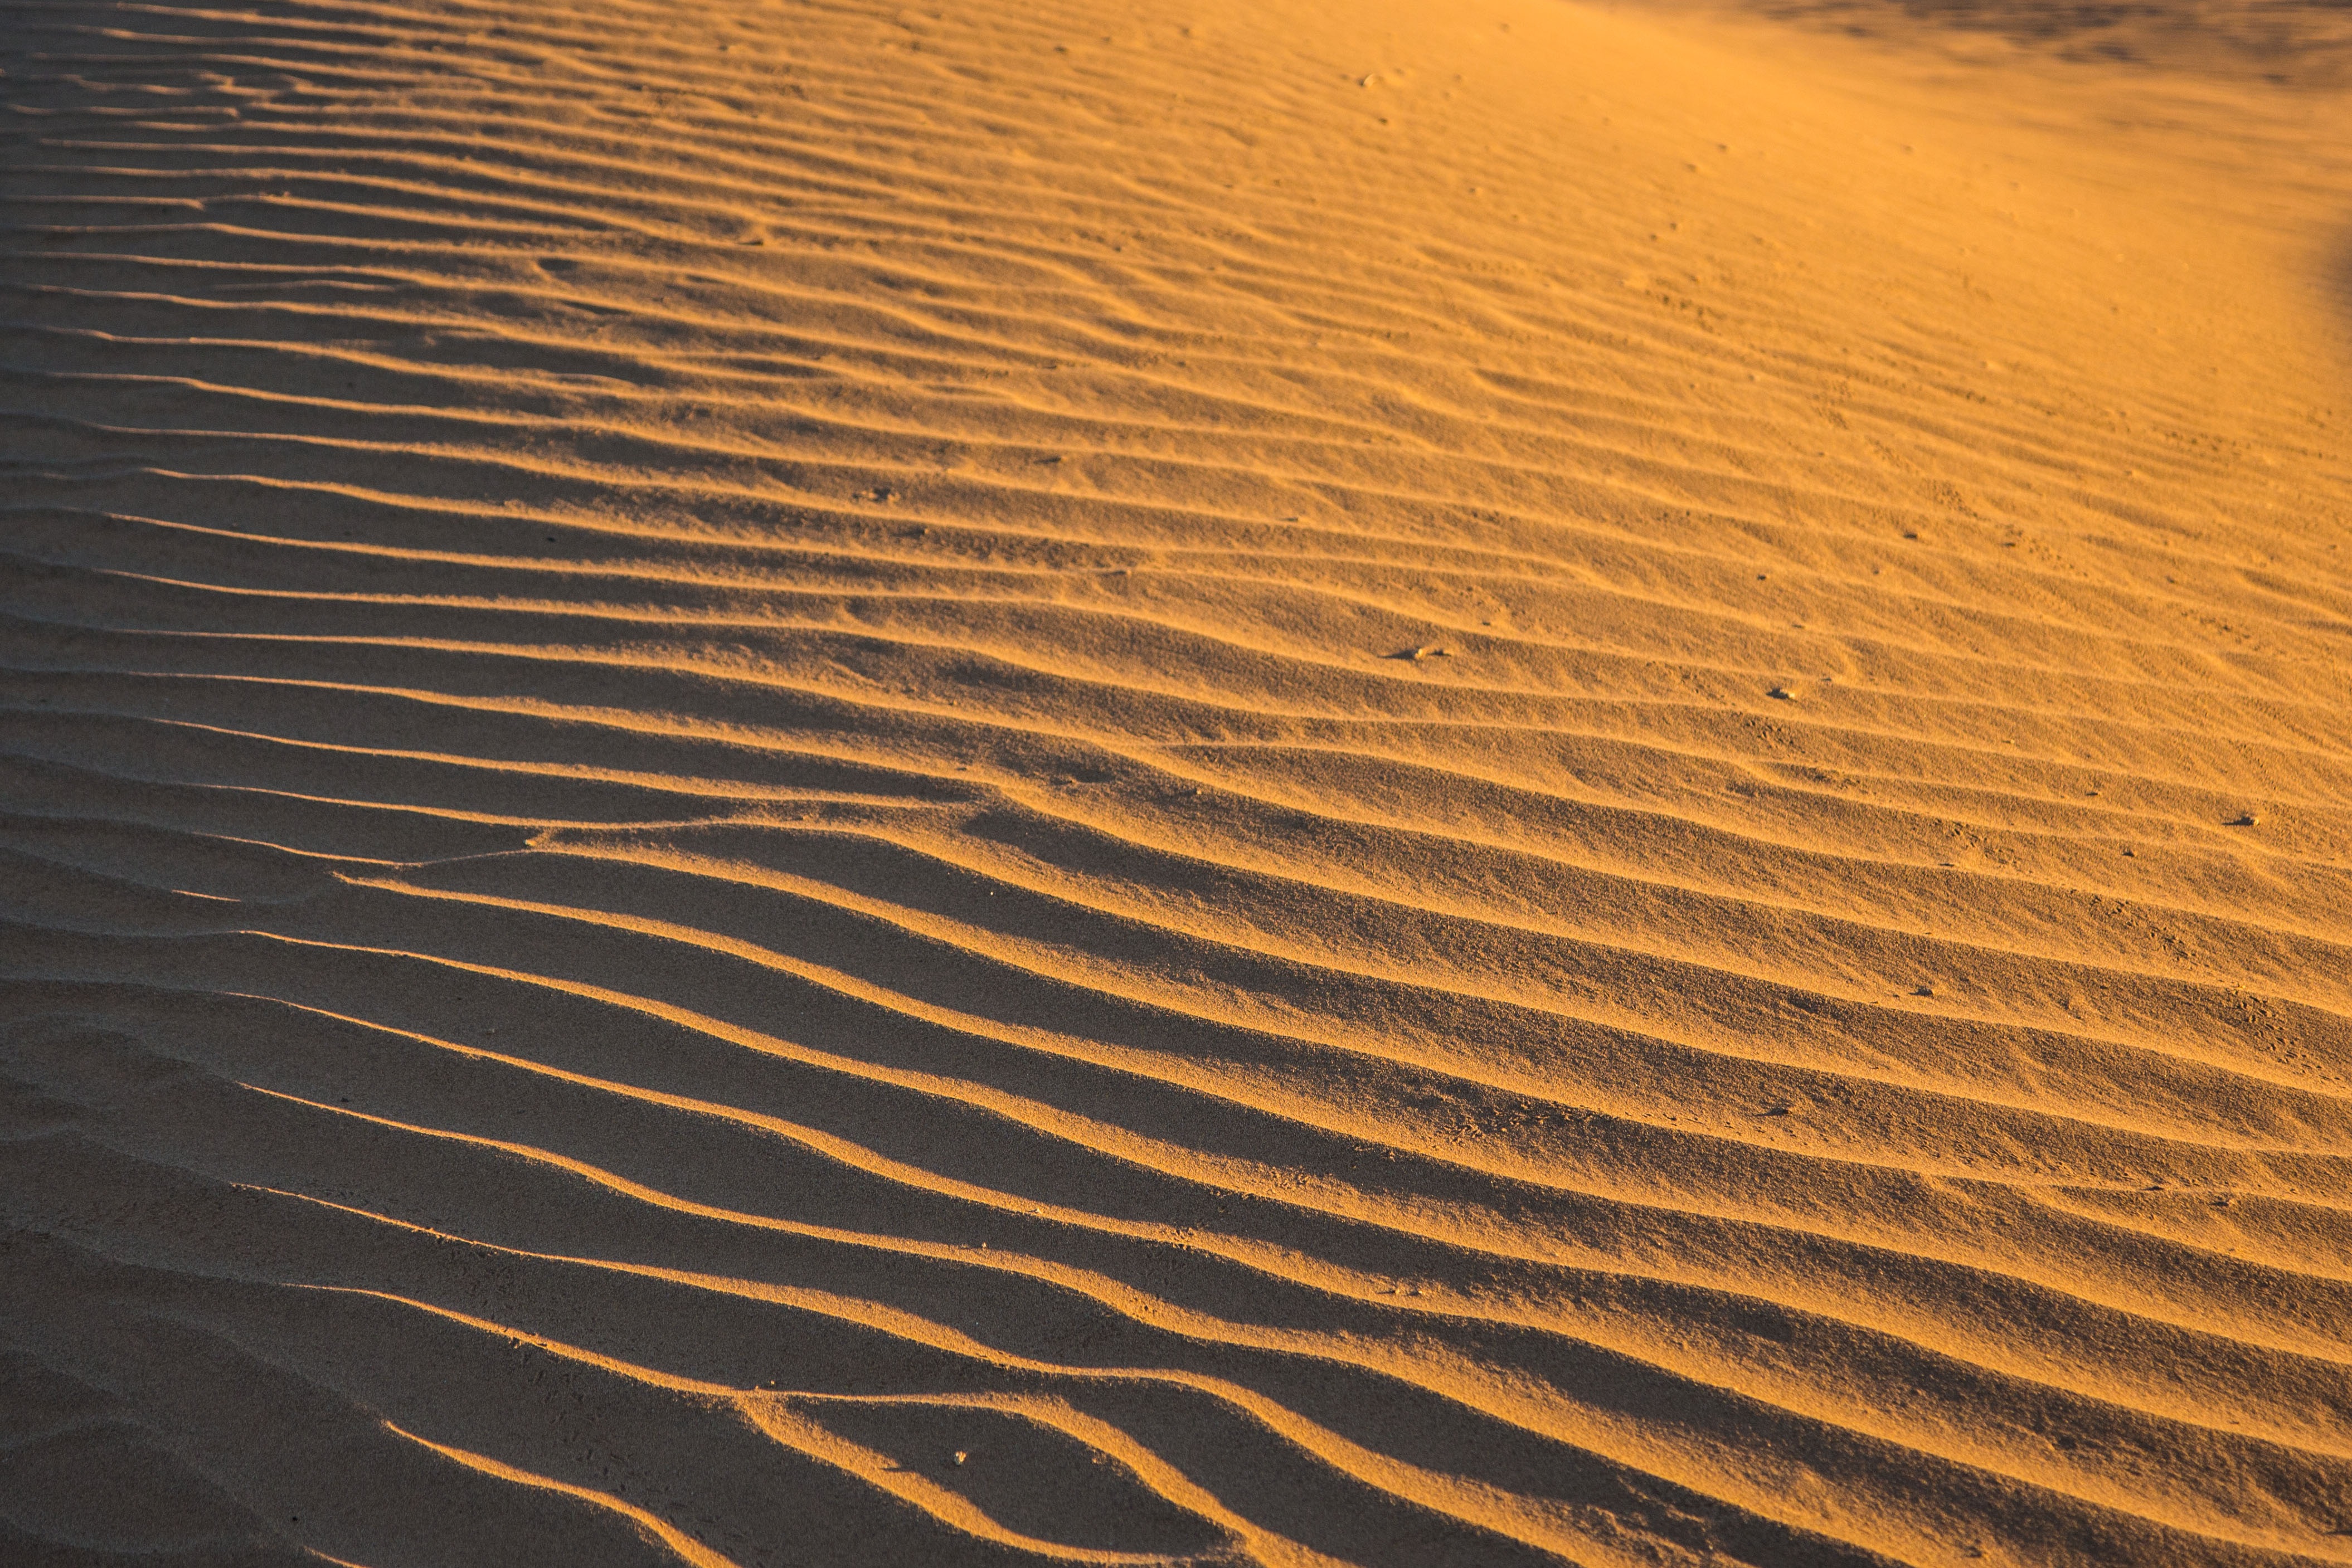
habitat, natural environment, erg, landform, sand, geographical feature, aeolian landform, desert, sahara, landscape, dune, material, wadi, soil